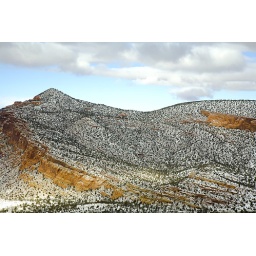
The red sandstone rocks and green vegetation are blanketed by fresh snow near moab, utah